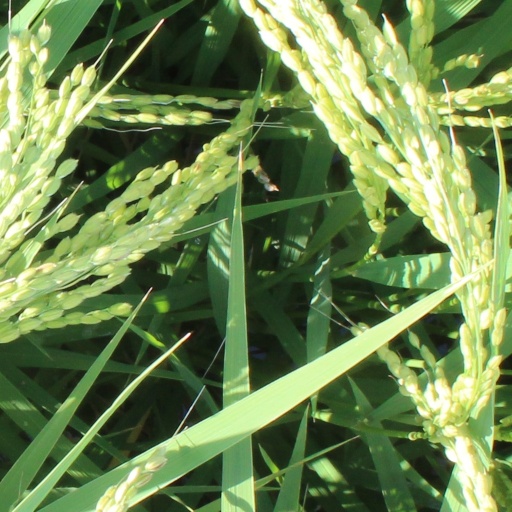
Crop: rice